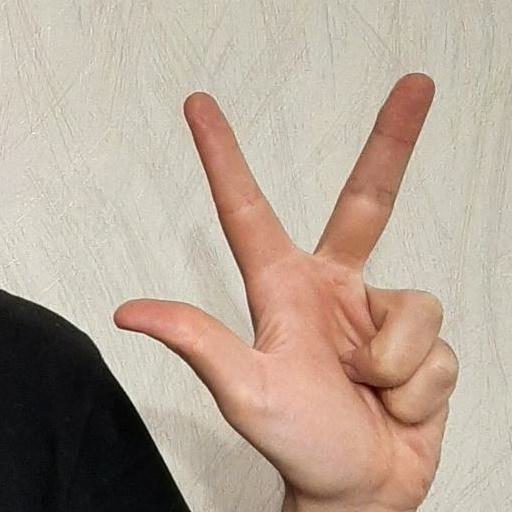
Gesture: three2